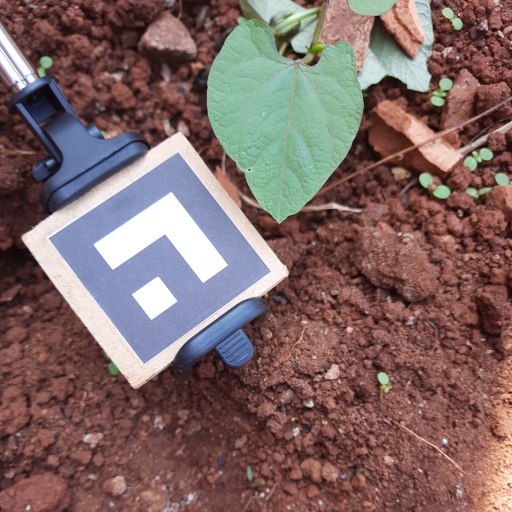
Observations: flat surface, eating holes in the center, under shade